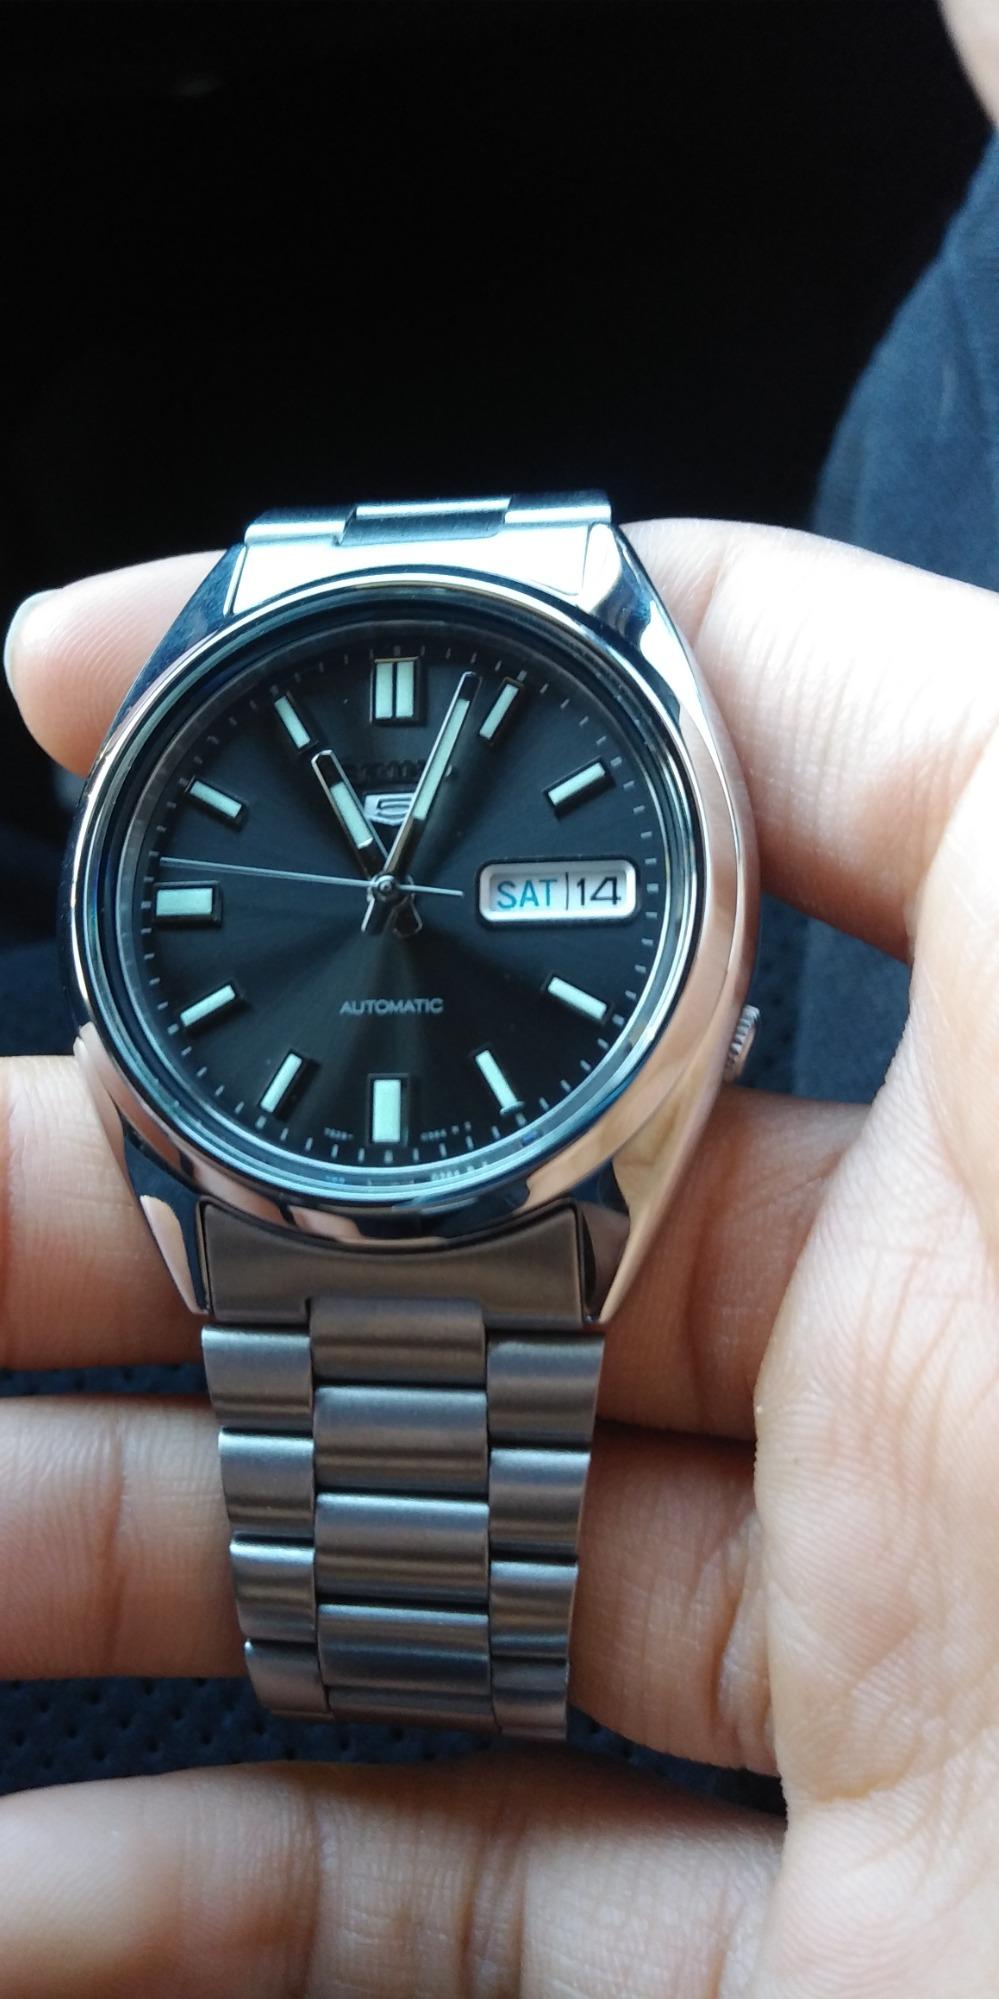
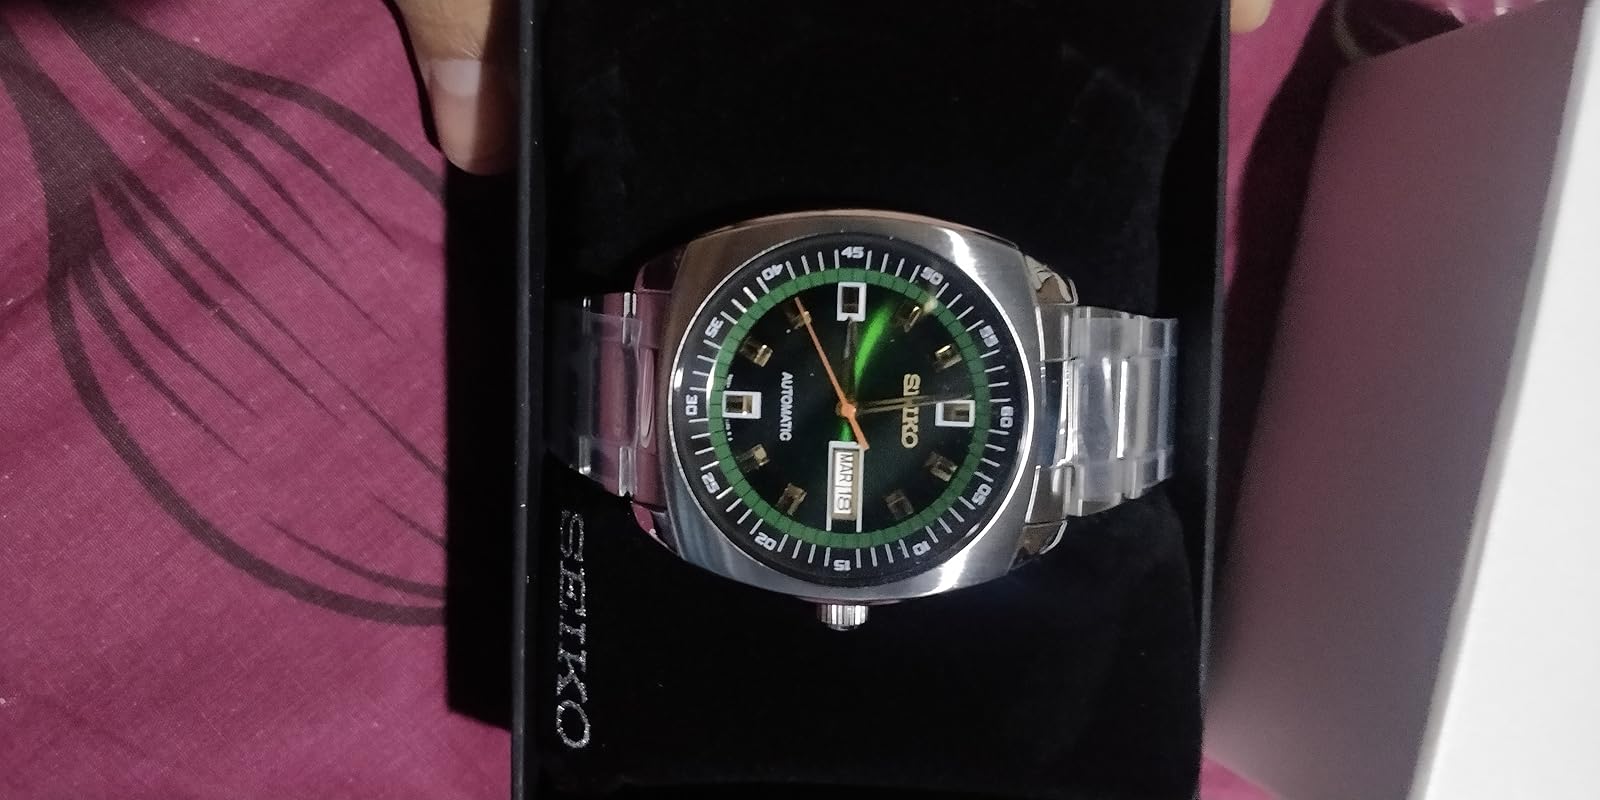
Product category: accessories_watch
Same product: no